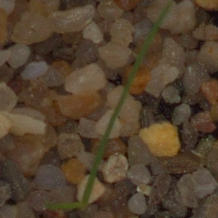
Label: loose_silkybent